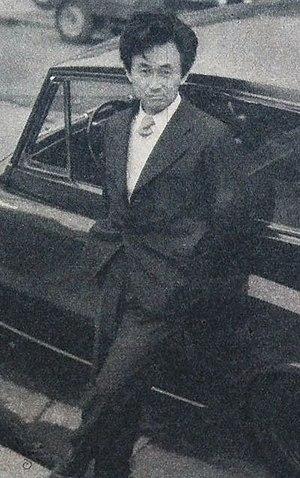
Sōri Yanagi était un designer japonais de produits. Il a joué un rôle important dans le design moderne japonais qui s'est développé après la Seconde Guerre mondiale, jusqu'à la période de grande croissance économique au Japon. Il est à la fois le représentant de tous les designers modernes du Japon mais aussi un véritable moderniste qui fusionna simplicité et praticité avec des éléments traditionnels de l'art japonais.